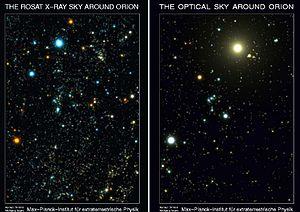
Les sources astrophysiques de rayons X sont des objets célestes présentant des propriétés physiques qui donnent lieu à l'émission de rayons X.